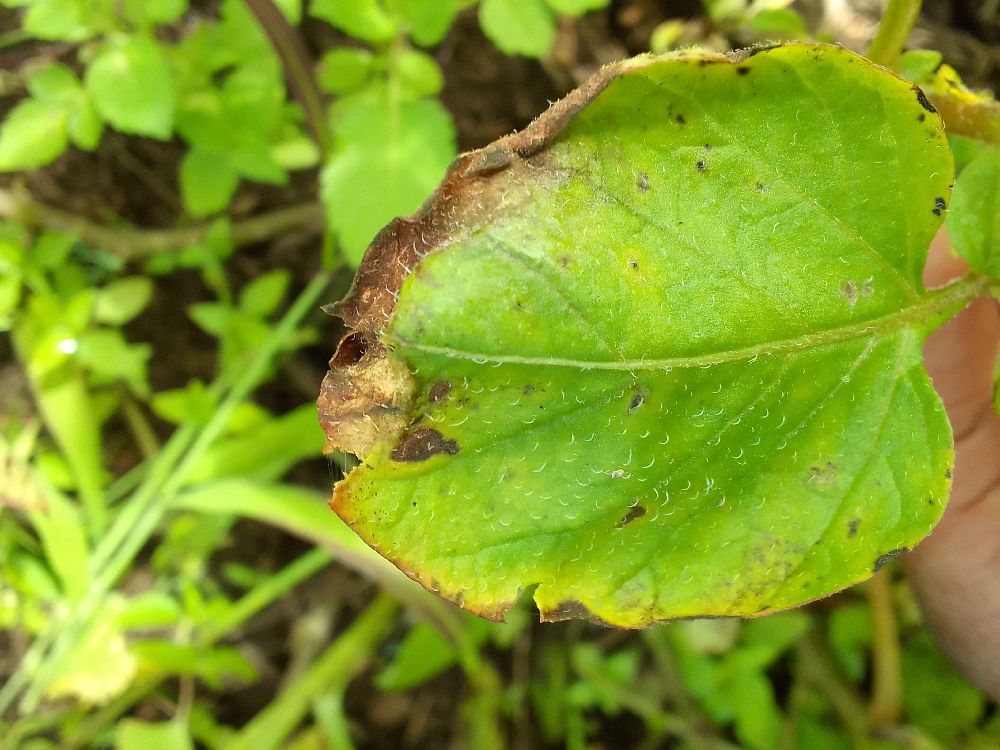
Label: Early blight